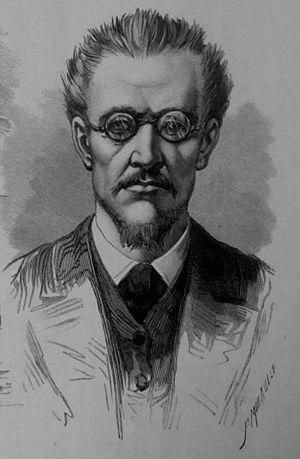
Portrait gravé d'Albert Pel, dit l'horloger de Montreuil, paru dans Le Journal illustré, n° 44, 2 novembre 1884, p. 348.
Albert Pel, né le 12 juin 1849 à Grand-Cœur et mort le 9 juin 1924 au bagne de Nouvelle-Calédonie, est un tueur en série et criminel français. Il fut surnommé « l'horloger de Montreuil ».